Vitot

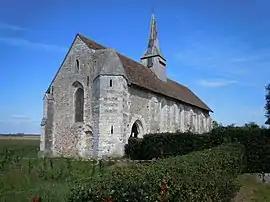
The church in Vitot

Vitot is a commune in the Eure department in Normandy in northern France.